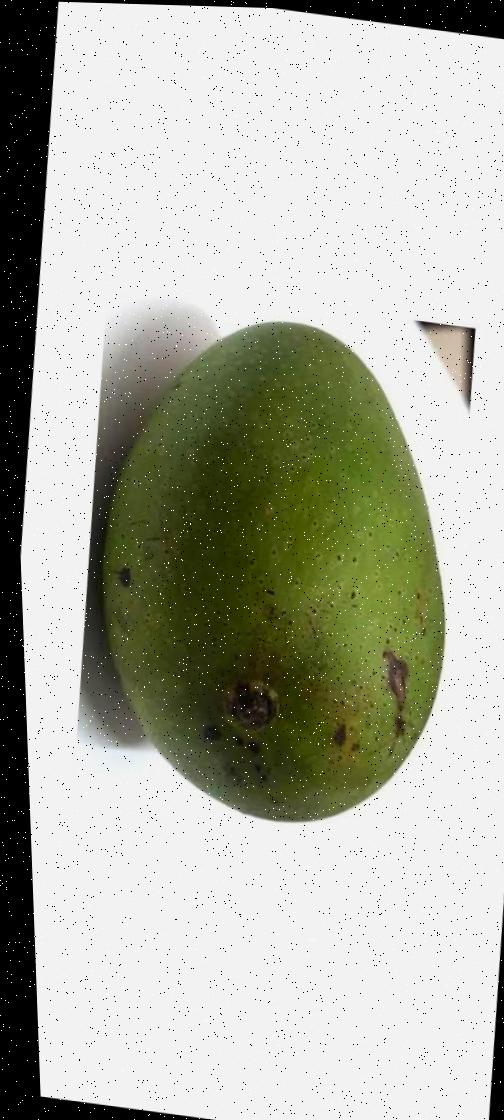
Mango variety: Ashshina Zhinuk